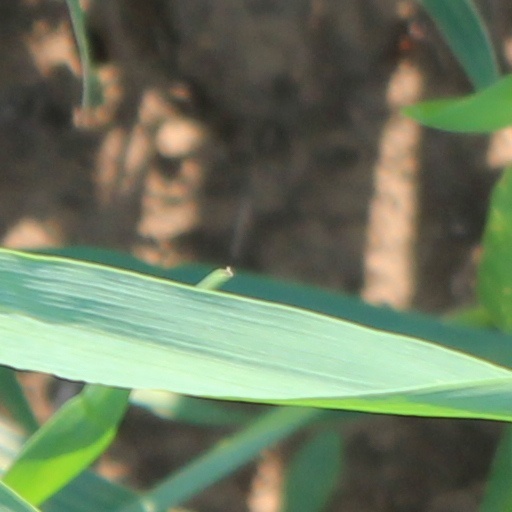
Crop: wheat